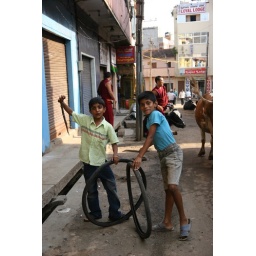
children playing with tyres in a very decayed street with cows (mysore, india)